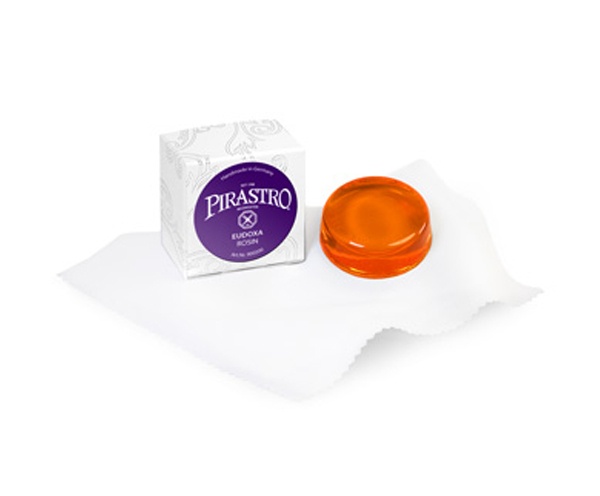
Eudoxa Violin Rosin
"Eudoxa" Violin Rosin. by Pirastro. Light round rosin on crimped cloth with elastic tie. Ideal for gut strings.
Brand: Dalseno String Studio
Category: Arts & Entertainment > Hobbies & Creative Arts > Musical Instrument & Orchestra Accessories > String Instrument Accessories > String Instrument Care & Cleaning > Bow Rosin